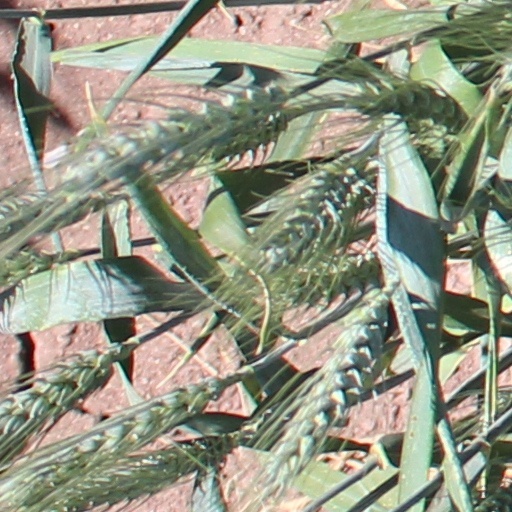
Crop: wheat